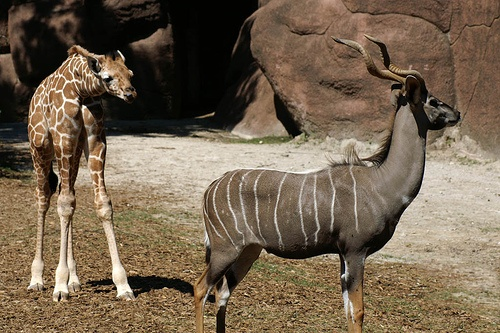
The young giraffe does not like the other animal.
a couple of animals are standing in a field
Two animals standing in the grass near a large rock.
A baby giraffe looking pensively at an antelope.
Animals are in a special area at the zoo.